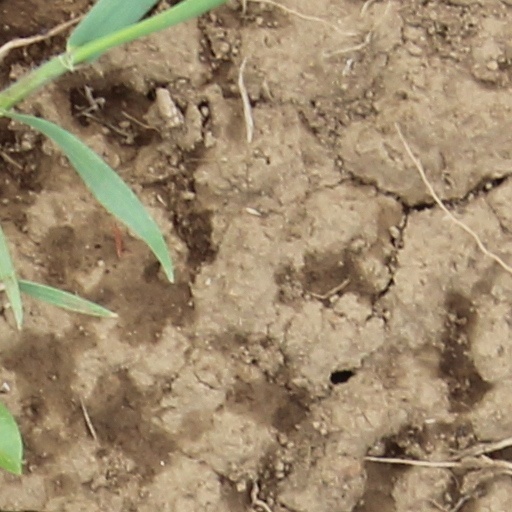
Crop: wheat